Mondovì Funicular

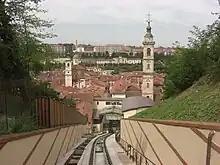
The lower station from above

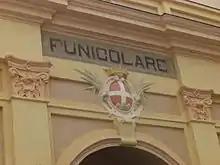
Detail from the lower station

The Mondovì Funicular is a funicular railway in the town of Mondovì, Piedmont, Italy. It links "Breo", the old quarter,